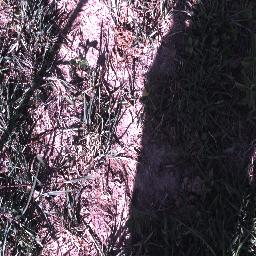
Label: negative